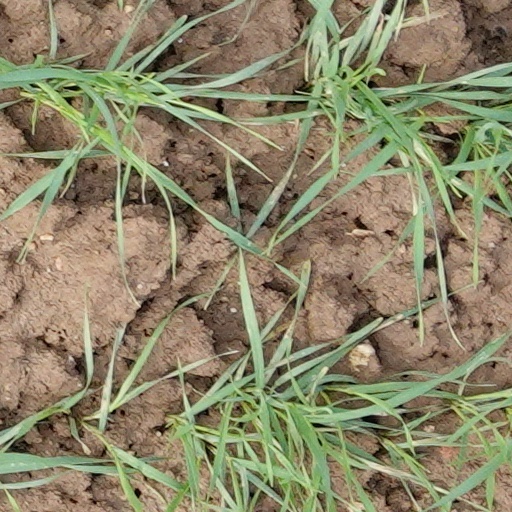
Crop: wheat